St Lambert's Church, Münster

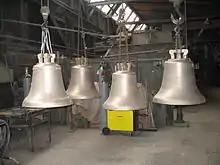
Bells

The St. Lamberti Church has two organs: the large main organ with 55 stops on four manuals built by Karl Schuke in 1988 in the west and a small mobile choir organ by Johannes Rohlf built in 2004.